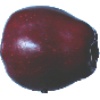
Label: Apple Red Delicious 1